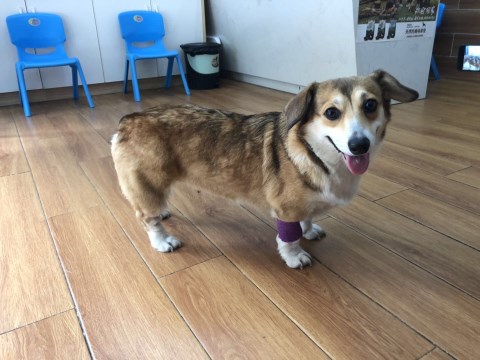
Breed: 2909-n000116-Cardigan